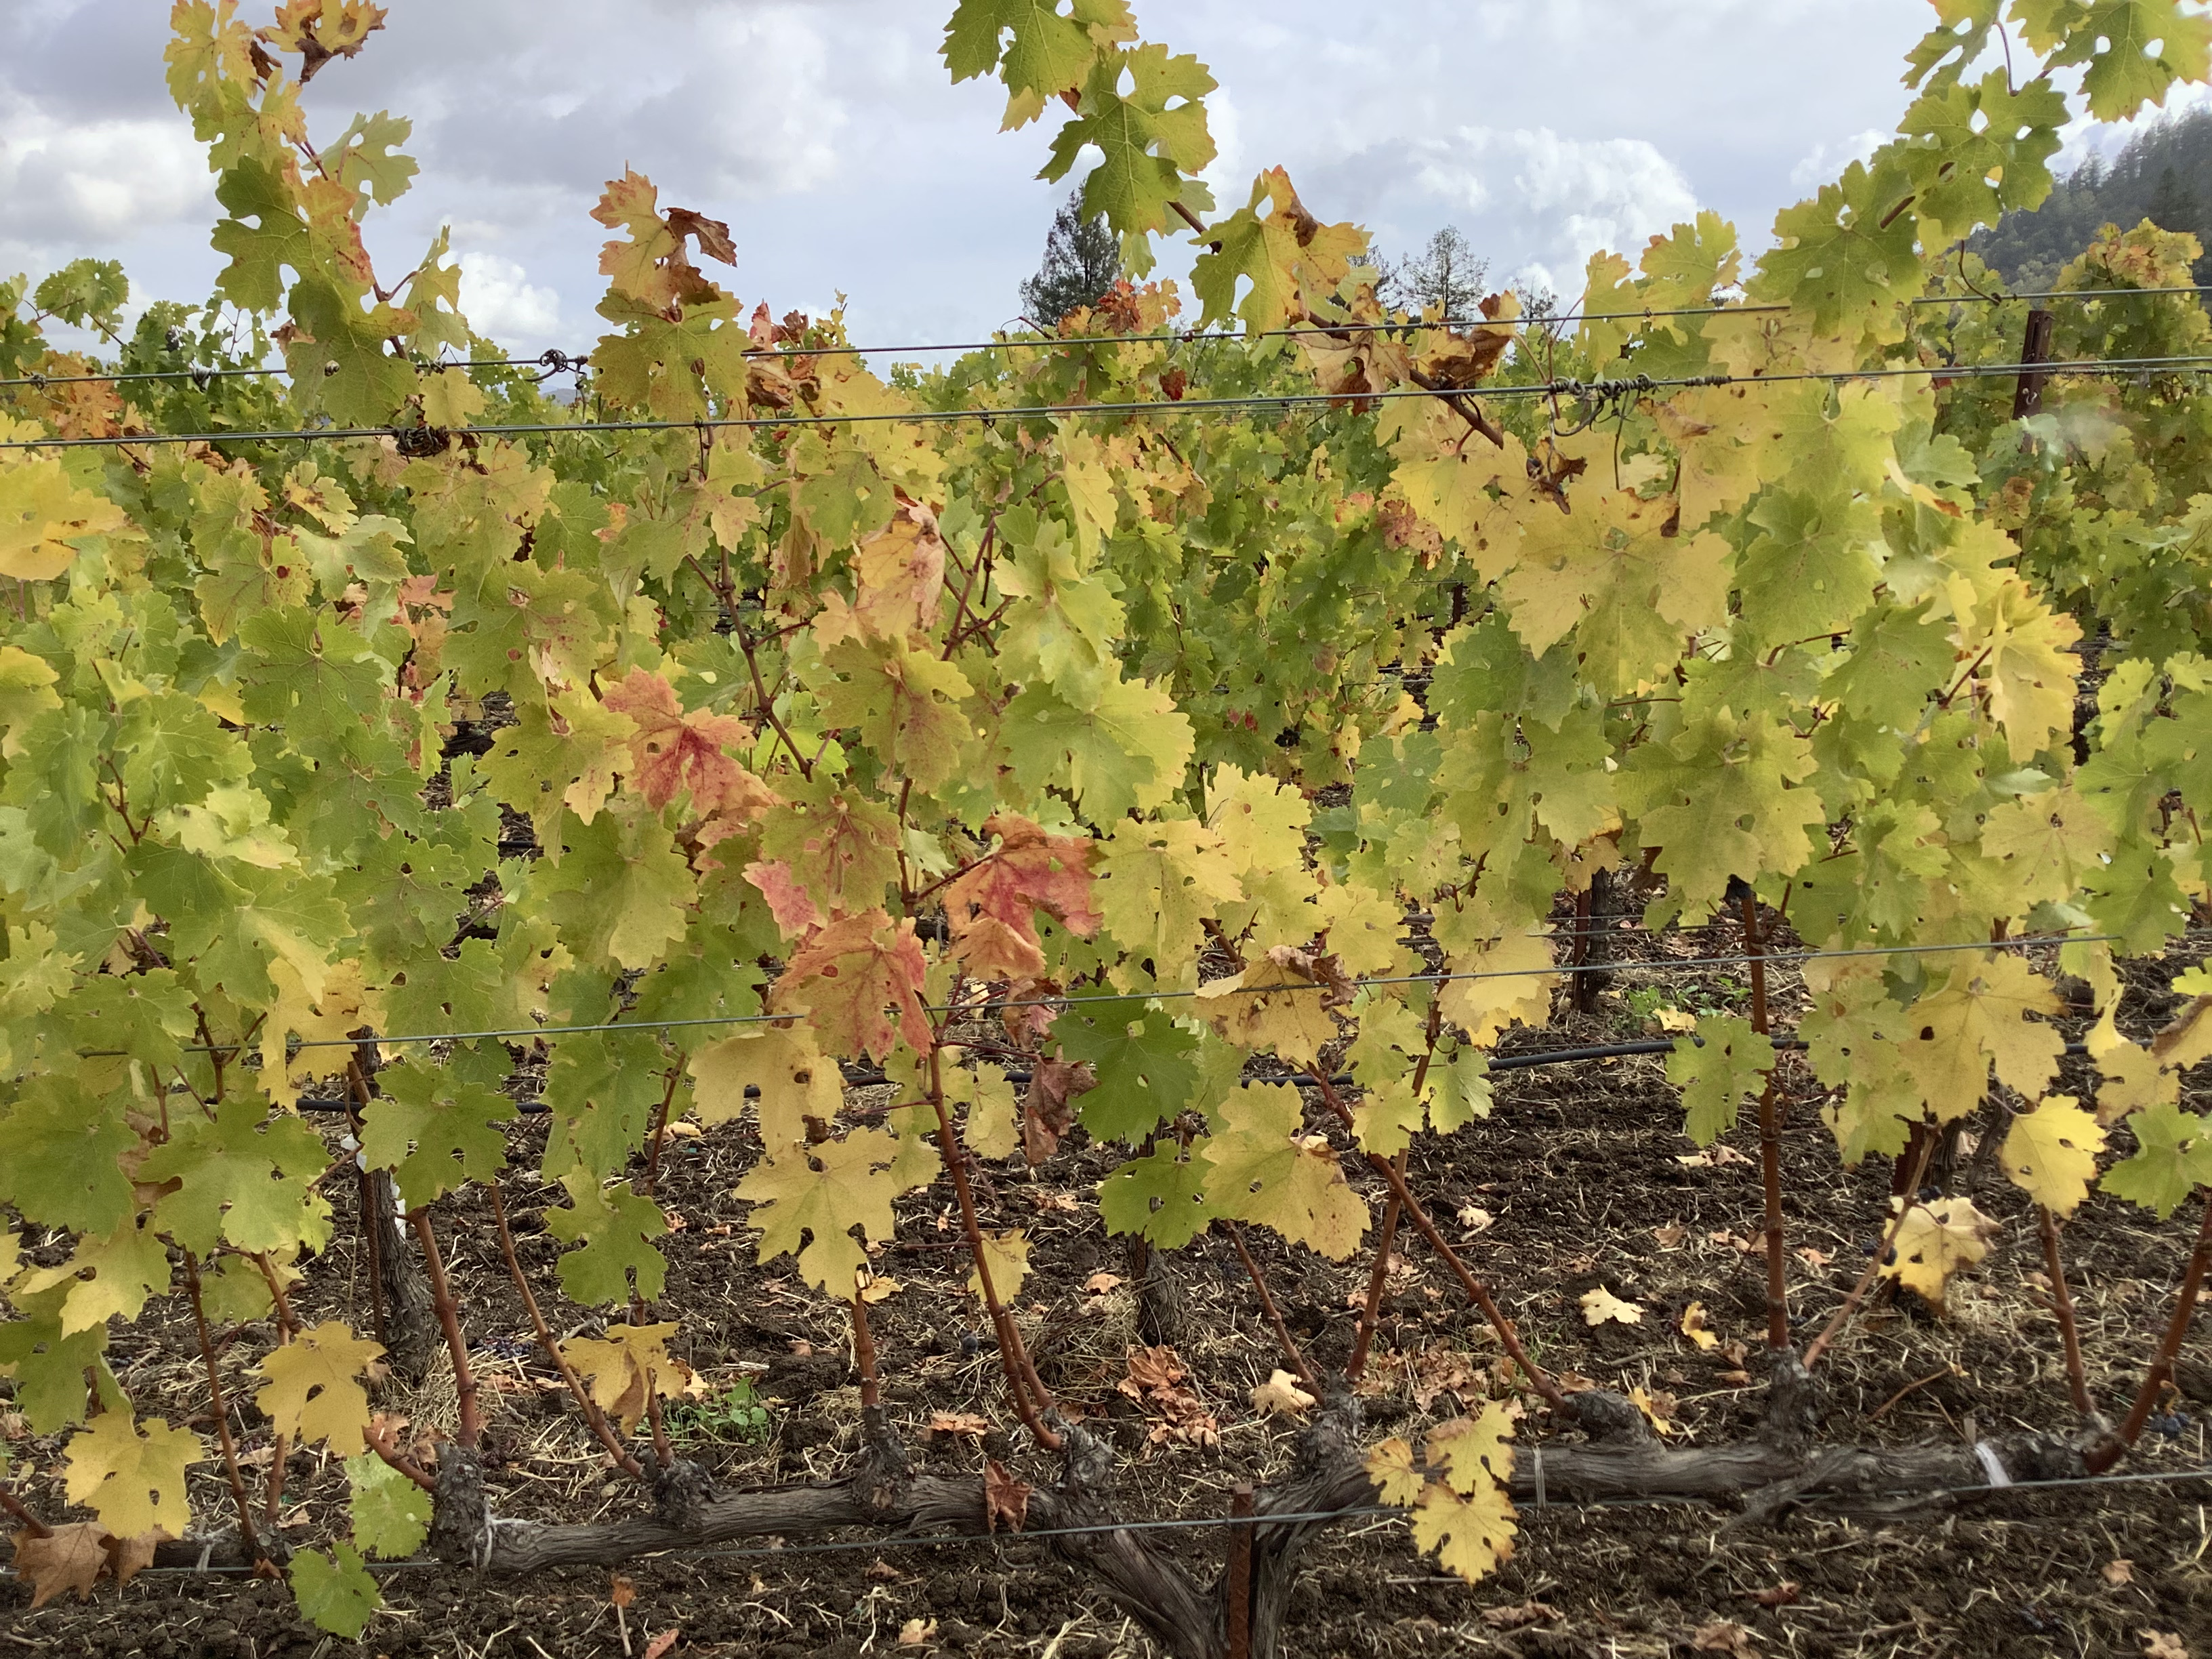
Label: Other Red